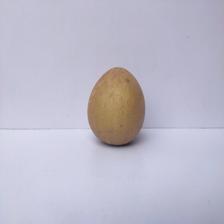
Size: Large